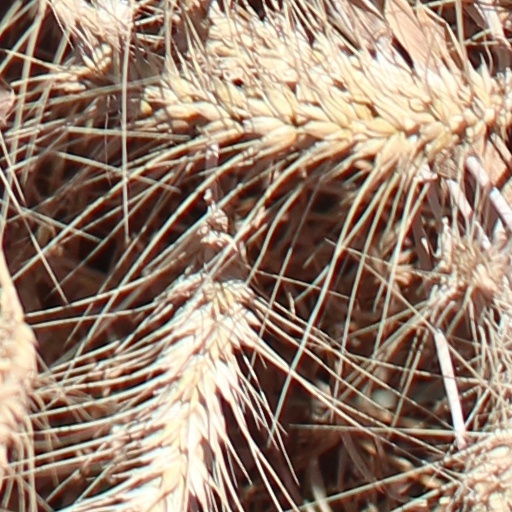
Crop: wheat